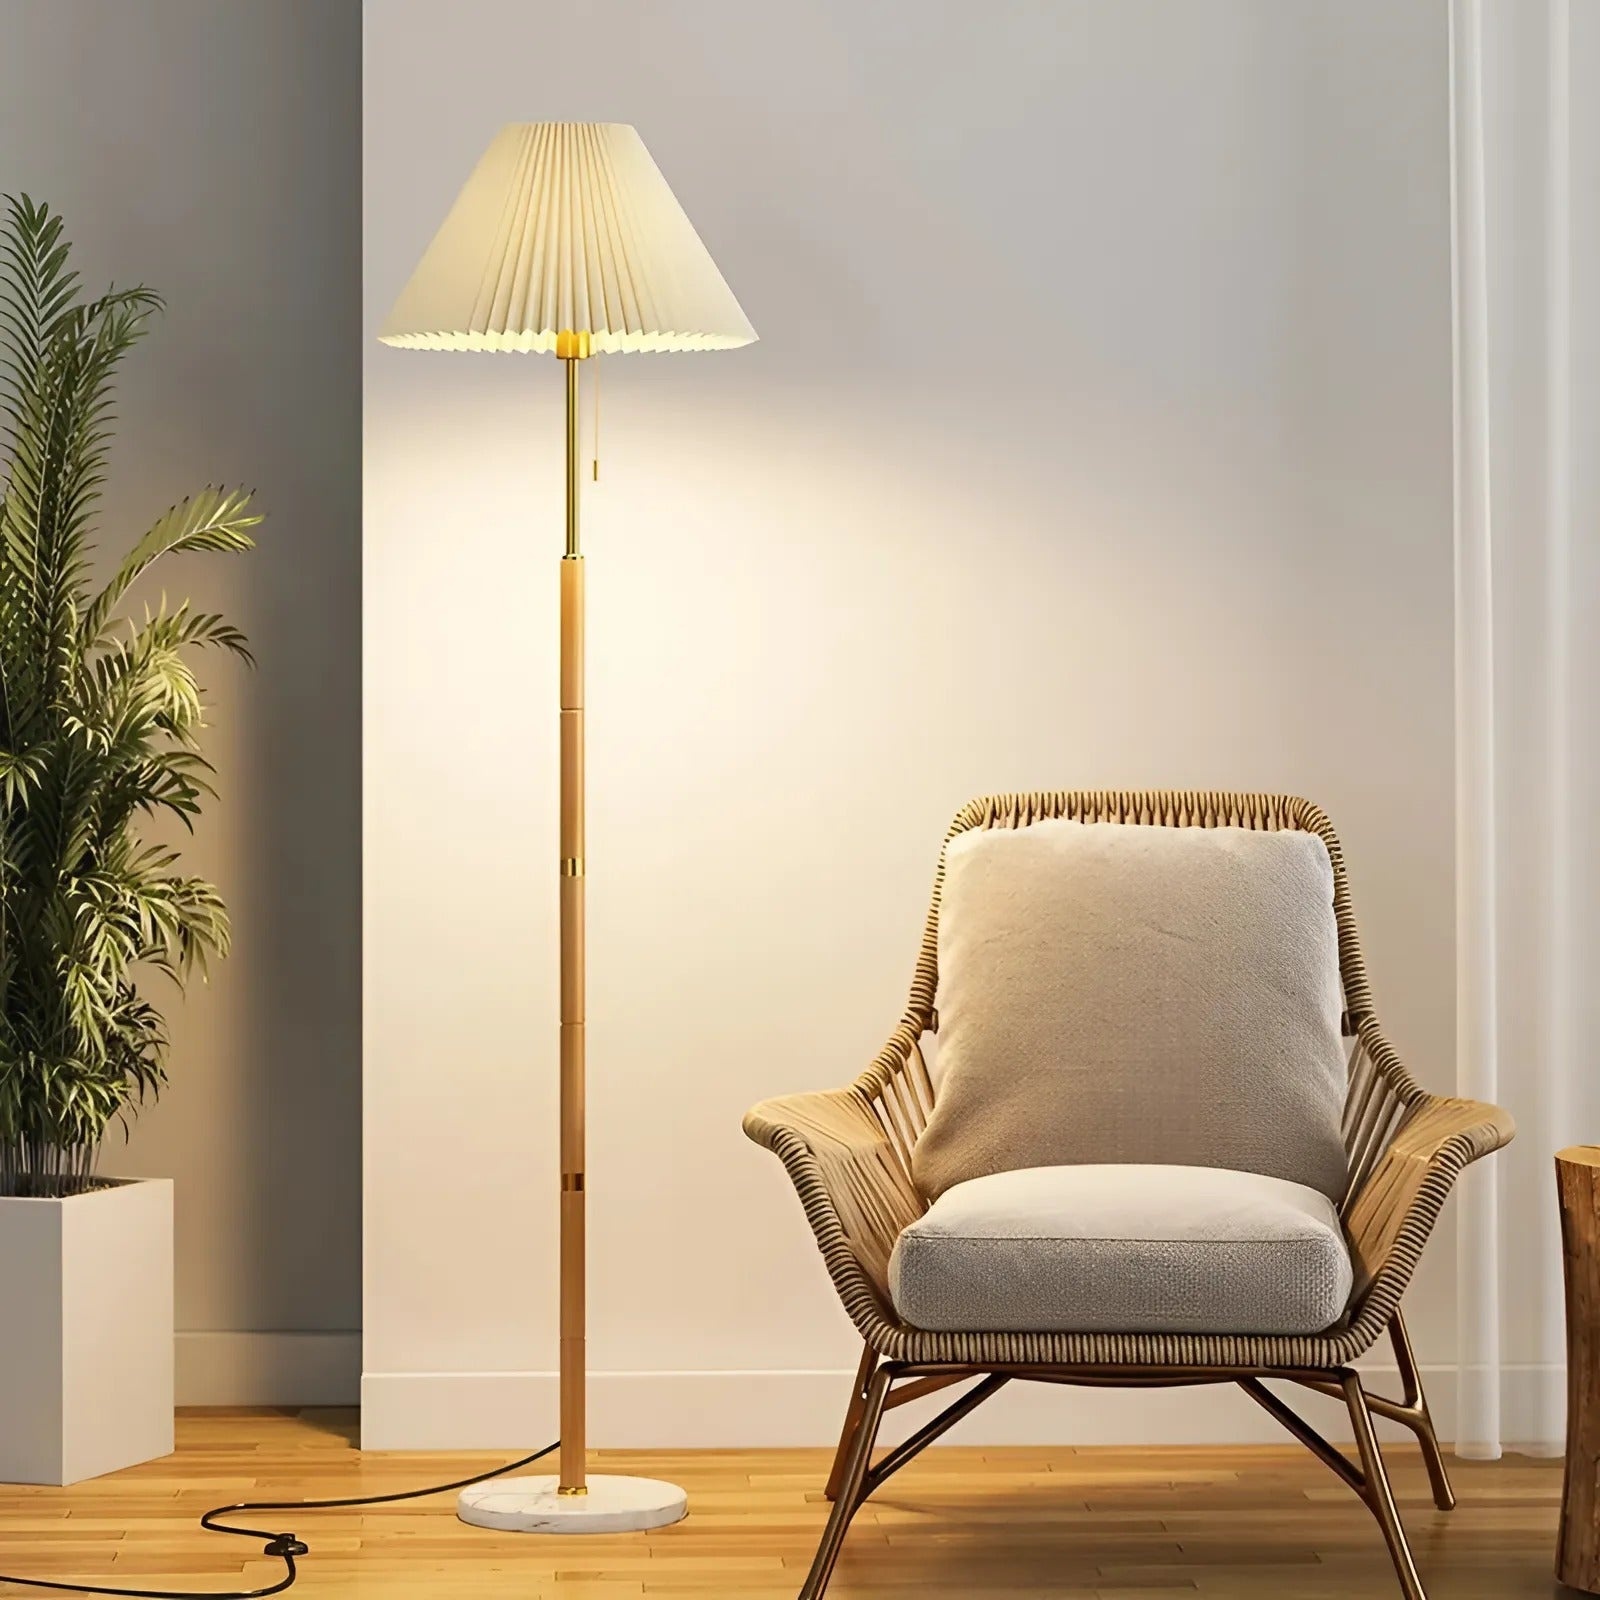
Floor Lamp with Marble and Wood
This floor lamp pairs natural materials with refined design for a warm, modern aesthetic. A solid marble base anchors the slim wooden stem, while the pleated fabric shade diffuses gentle light for a calm and inviting atmosphere. Designed for durability and everyday use, it’s ideal for living rooms, bedrooms, or reading corners. Key Features Material: Solid marble base, wooden stem, pleated fabric shade Light: Soft, downward ambient illumination Control: Zipper pull switch with simple on/off function Certification: CE, ROHS, and CCC compliant Application: Living spaces, reading areas, or bedroom lighting Specifications Feature Details Materials Iron, Wood, Marble, Fabric Light Source 1 x LED bulb (E27, included) Wattage Not specified Voltage 90–260V AC Luminous Flux 249–2000 lm Lighting Area 5–10 m² Shade Direction Downward Control Type Button switch with zipper pull Dimmable No Certifications CE, ROHS, CCC, EU Energy Label Height ca 160 cm Base Diameter ca 28 cm
Brand: Luni Living
Category: Home & Garden > Lighting > Lamps > Floor Lamps